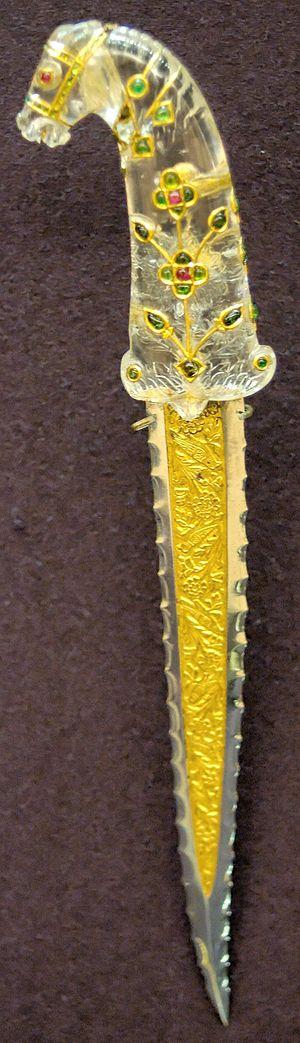
Poignard à tête de cheval, art moghol d'Inde. Română: Pumnal cu mâner în formă de cap de cal. Artă mogulă din India.